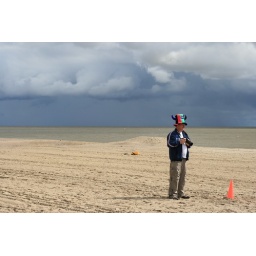
Storm clouds brewing over the lake